Composite laminate

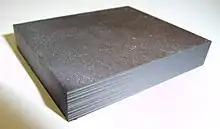
A small sample of aerospace grade carbon-fibre/epoxy laminate

In materials science, a composite laminate is an assembly of layers of fibrous composite materials which can be joined to provide required engineering properties, including in-plane stiffness, bending stiffness, strength, and coefficient of thermal expansion.